Claire Kelly

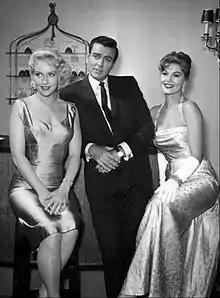
Kelly (right) with Leigh Snowden (left) and Mike Connors in a promotional picture for "Tightrope"

Born Claire Ann Green, the daughter of a wealthy California rancher, she was trained at the Neighborhood Playhouse in New York.